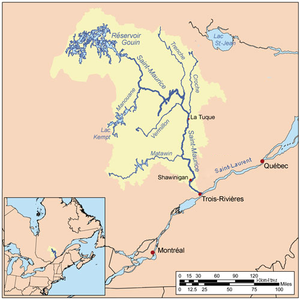
Carte du bassin versant de la rivière Saint-Maurice
Le réservoir Gouin est un réservoir situé dans l'agglomération de La Tuque, en Mauricie, dans la partie centrale du Québec, au Canada.
La rivière Manouane coule d'ouest en est en Haute-Mauricie, au nord-ouest de La Tuque, en la province de Québec, au Canada. Le cours de la rivière traverse les régions administratives de :
La rivière Atimokateiw est un affluent de la rive sud du réservoir Gouin, coulant dans le territoire de la ville de La Tuque, dans la région administrative de la Mauricie, au Québec, au Canada.
La rivière Saint-Maurice, aussi appelée simplement le Saint-Maurice, est située en Mauricie sur la rive nord du fleuve Saint-Laurent, au Québec, au Canada, dont elle est l'un des plus importants affluents.
La rivière Leblanc est un affluent de la rivière de la Galette, coulant sur la rive sud du réservoir Gouin, dans le territoire de la ville de La Tuque, dans la région administrative de la Mauricie, au Québec, au Canada.